Kia Forum

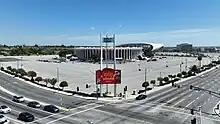
Kia Forum in April 2023

On April 4, 2022, Kia Motors, whose American headquarters are located in Irvine, acquired the naming rights to the facility, renaming it Kia Forum.